Brackley

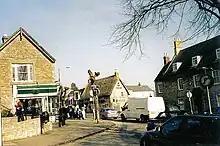
The junction with Buckingham Road and High Street, Brackley in 2004

The almshouses were founded in 1633 by Sir Thomas Crewe of Steane. They have one storey plus attic dormers. They were originally six houses but by 1973 they had been converted into four apartments.